Bethel Heights, Arkansas

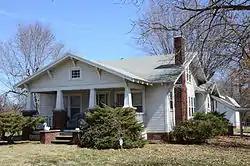
The Beasley Homestead was built in the 1920s and remains as an example of farmsteads from the period

Present-day Benton County was hunted by the Osage prior to, and after, the Louisiana Purchase. Following the Treaty of Fort Clark and establishment of Lovely County, white settlement in the area began. Settlers around Bethel Heights started claiming land in 1856.